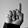
ASL letter: D